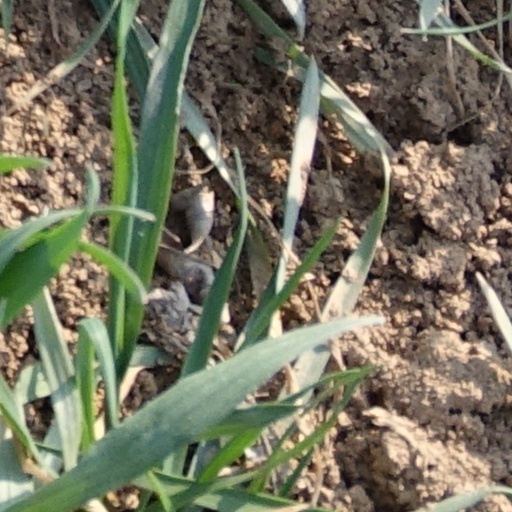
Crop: wheat